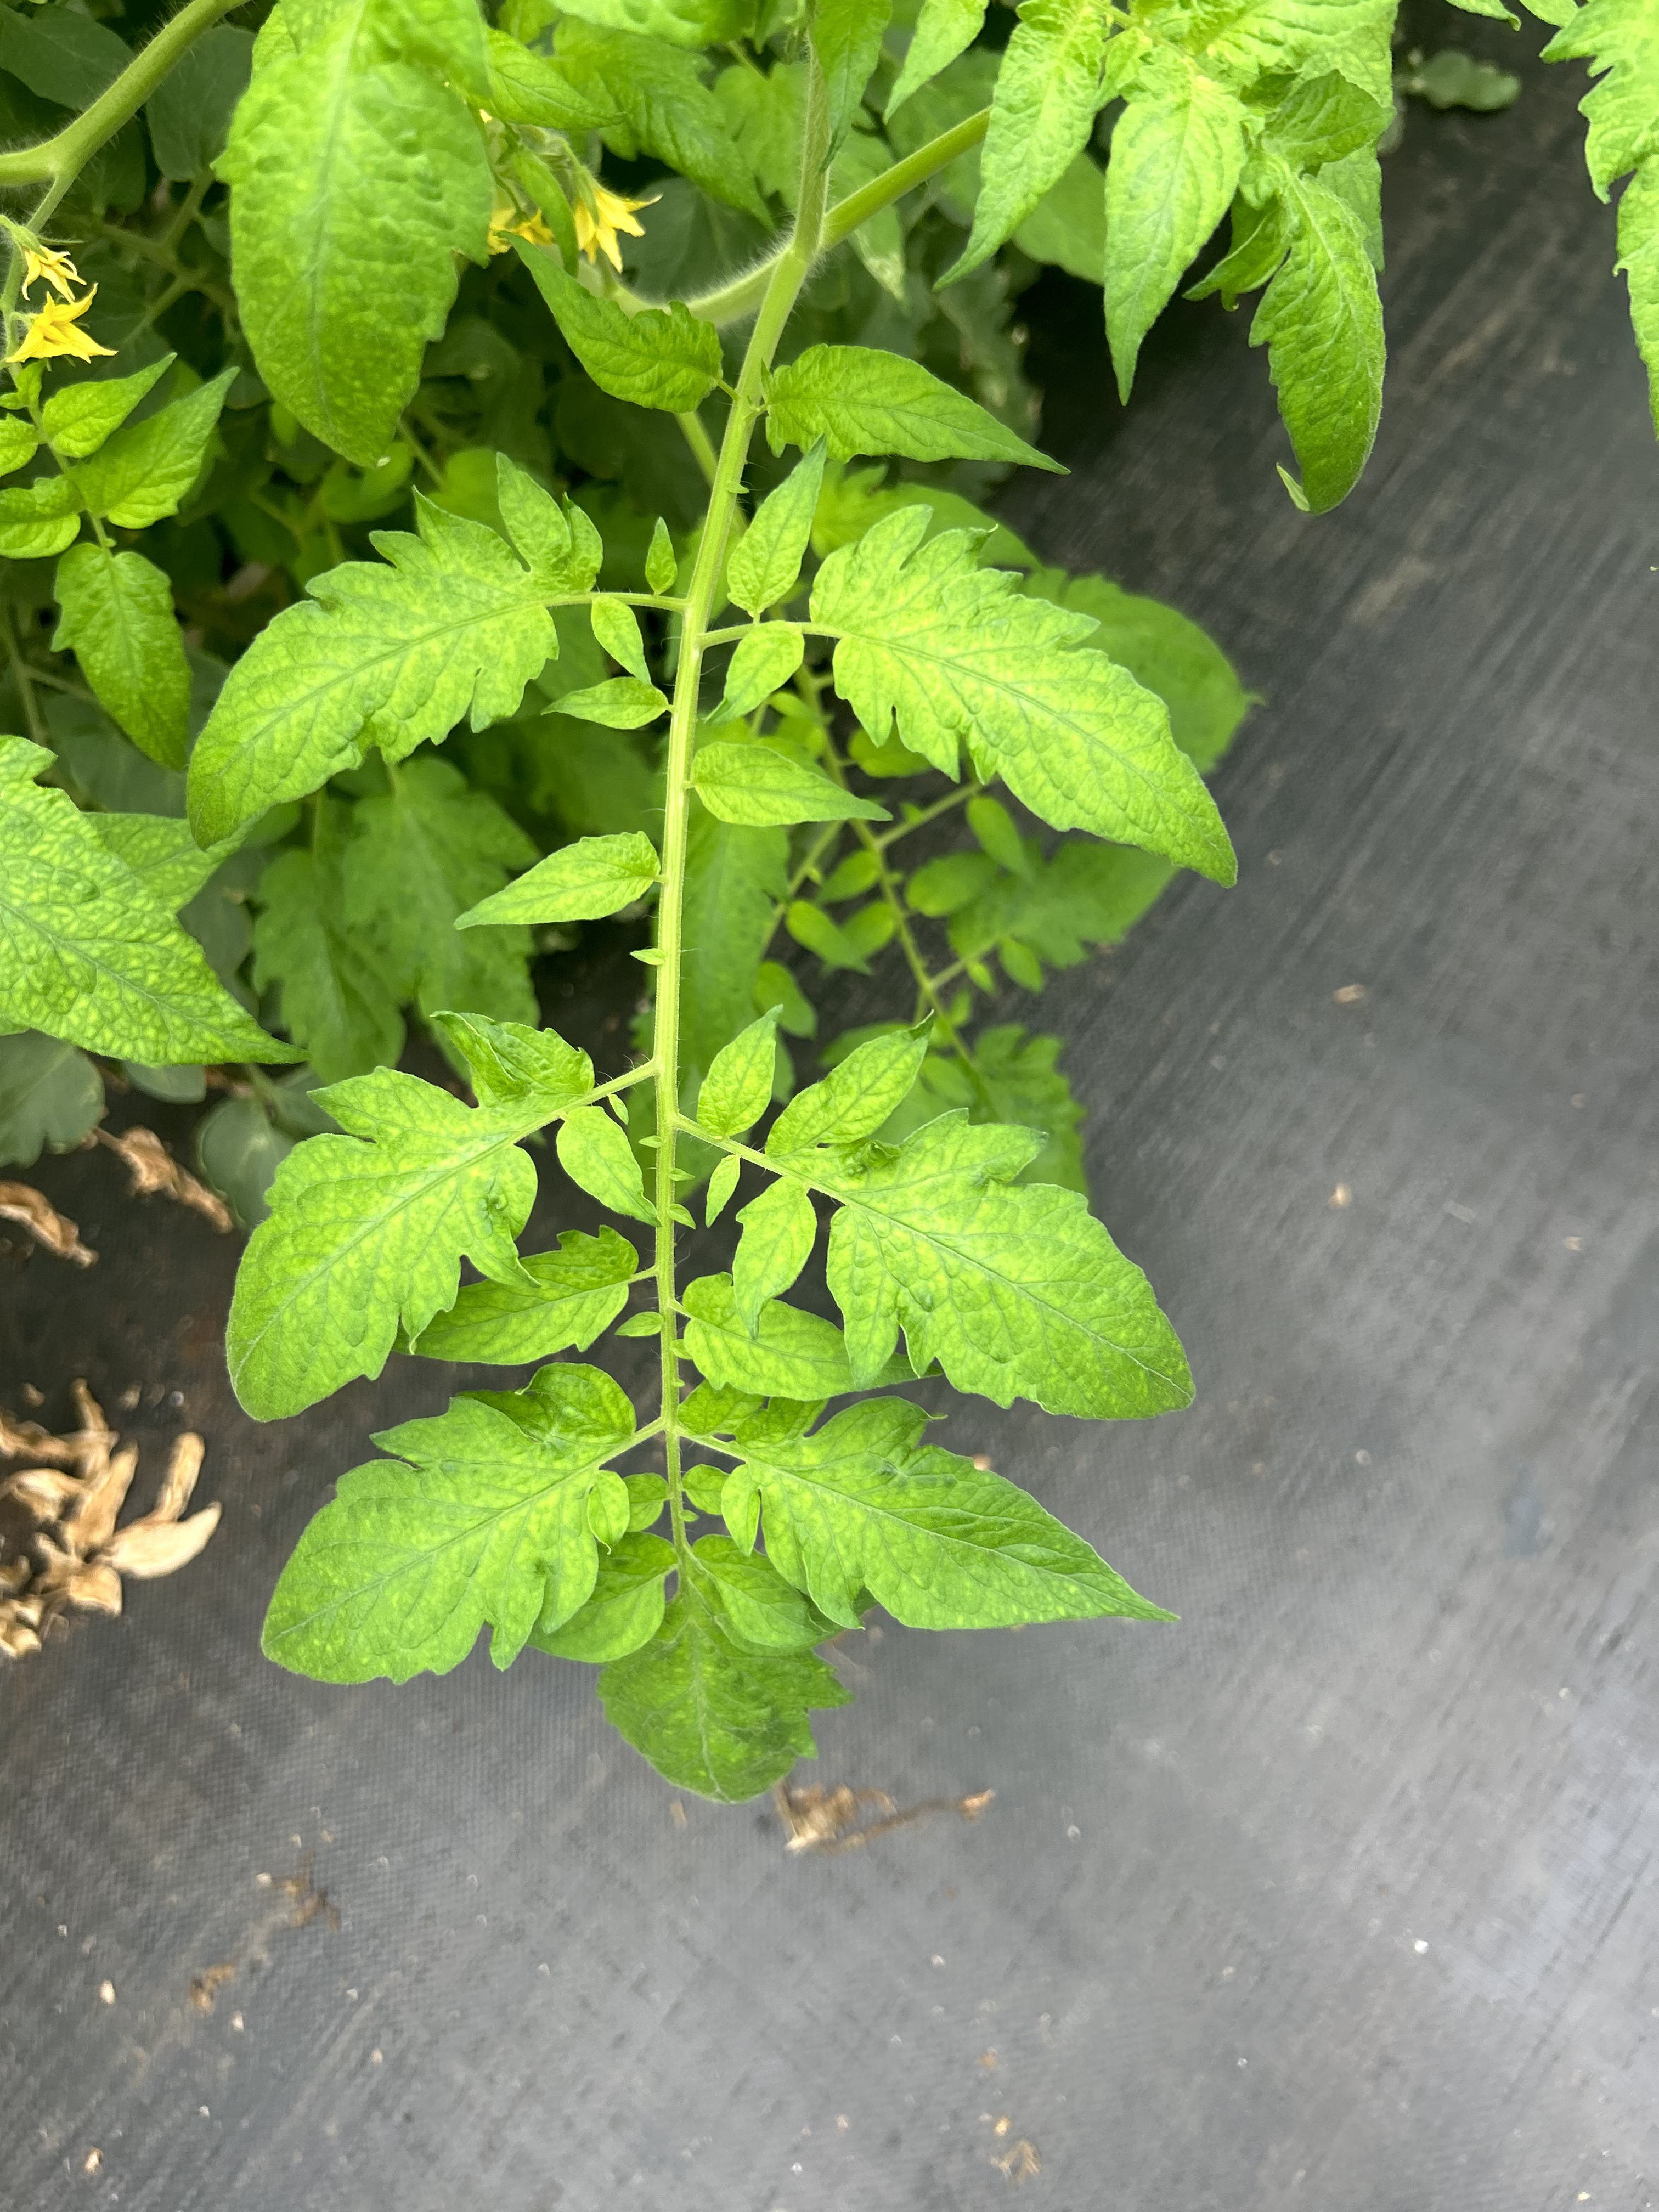
Disease: Viral